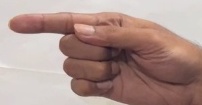
ASL sign: G